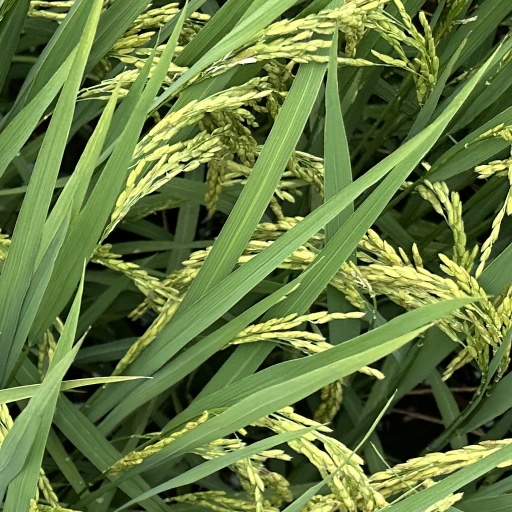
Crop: rice